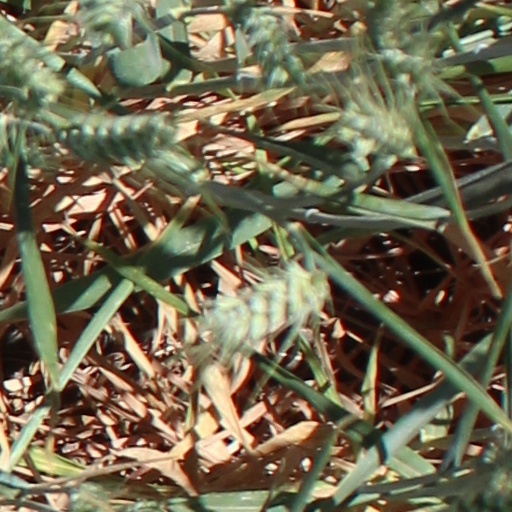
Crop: wheat